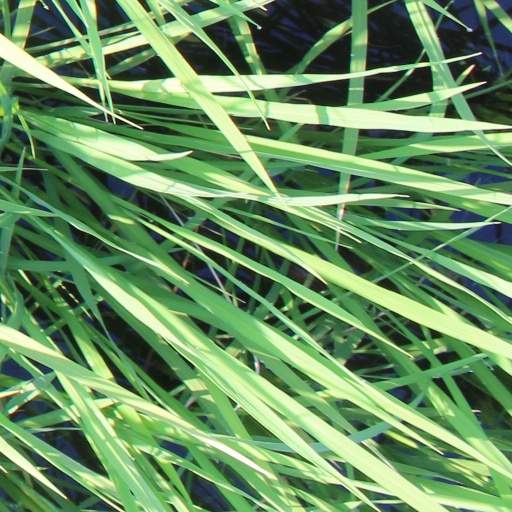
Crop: rice